Kōbako

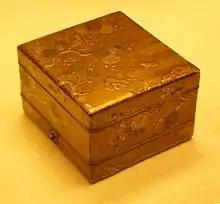
Incense container, wood covered in black lacquer with gold "nashiji" and "takamaki-e" lacquer, gilded copper fittings, a design of plum blossoms by a stream with frogs and a warbler ("uguisu"), probably about 1550-1600

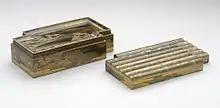
Incense box in the form of a raft with flowers, mid-19th century

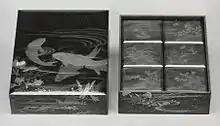
Set of boxes for storing incense wood, late 19th-early 20th century

A is an incense storage box used in kōdō ("Way of Incense"), the traditional Japanese art which involves using and appreciating incense within a structure of codified conduct. It can be used to store the items needed for the incense-comparing games. called "kumikō" and "genjikō". The similar word "kobako" (note the short o rather than long ō in the first syllable) means "small box" in Japanese.